Angela Davis

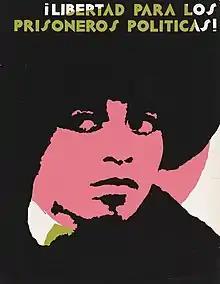
1971 poster by Rupert García urging freedom for political prisoners and depicting Angela Davis

Across the nation, thousands began organizing a movement to gain her release. In New York City, black writers formed a committee called the Black People in Defense of Angela Davis. By February 1971, more than 200 local committees in the United States, and 67 in foreign countries, worked to free Davis from jail. John Lennon and Yoko Ono contributed to this campaign with the song "Angela". In 1972, after a 16-month incarceration, the state allowed her release on bail from the county jail. On February 23, 1972, Rodger McAfee, a dairy farmer from Fresno, California, paid her $100,000 bail with the help of Steve Sparacino, a wealthy business owner. The United Presbyterian Church paid some of her legal defense expenses.